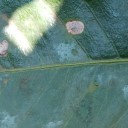
Label: Miner